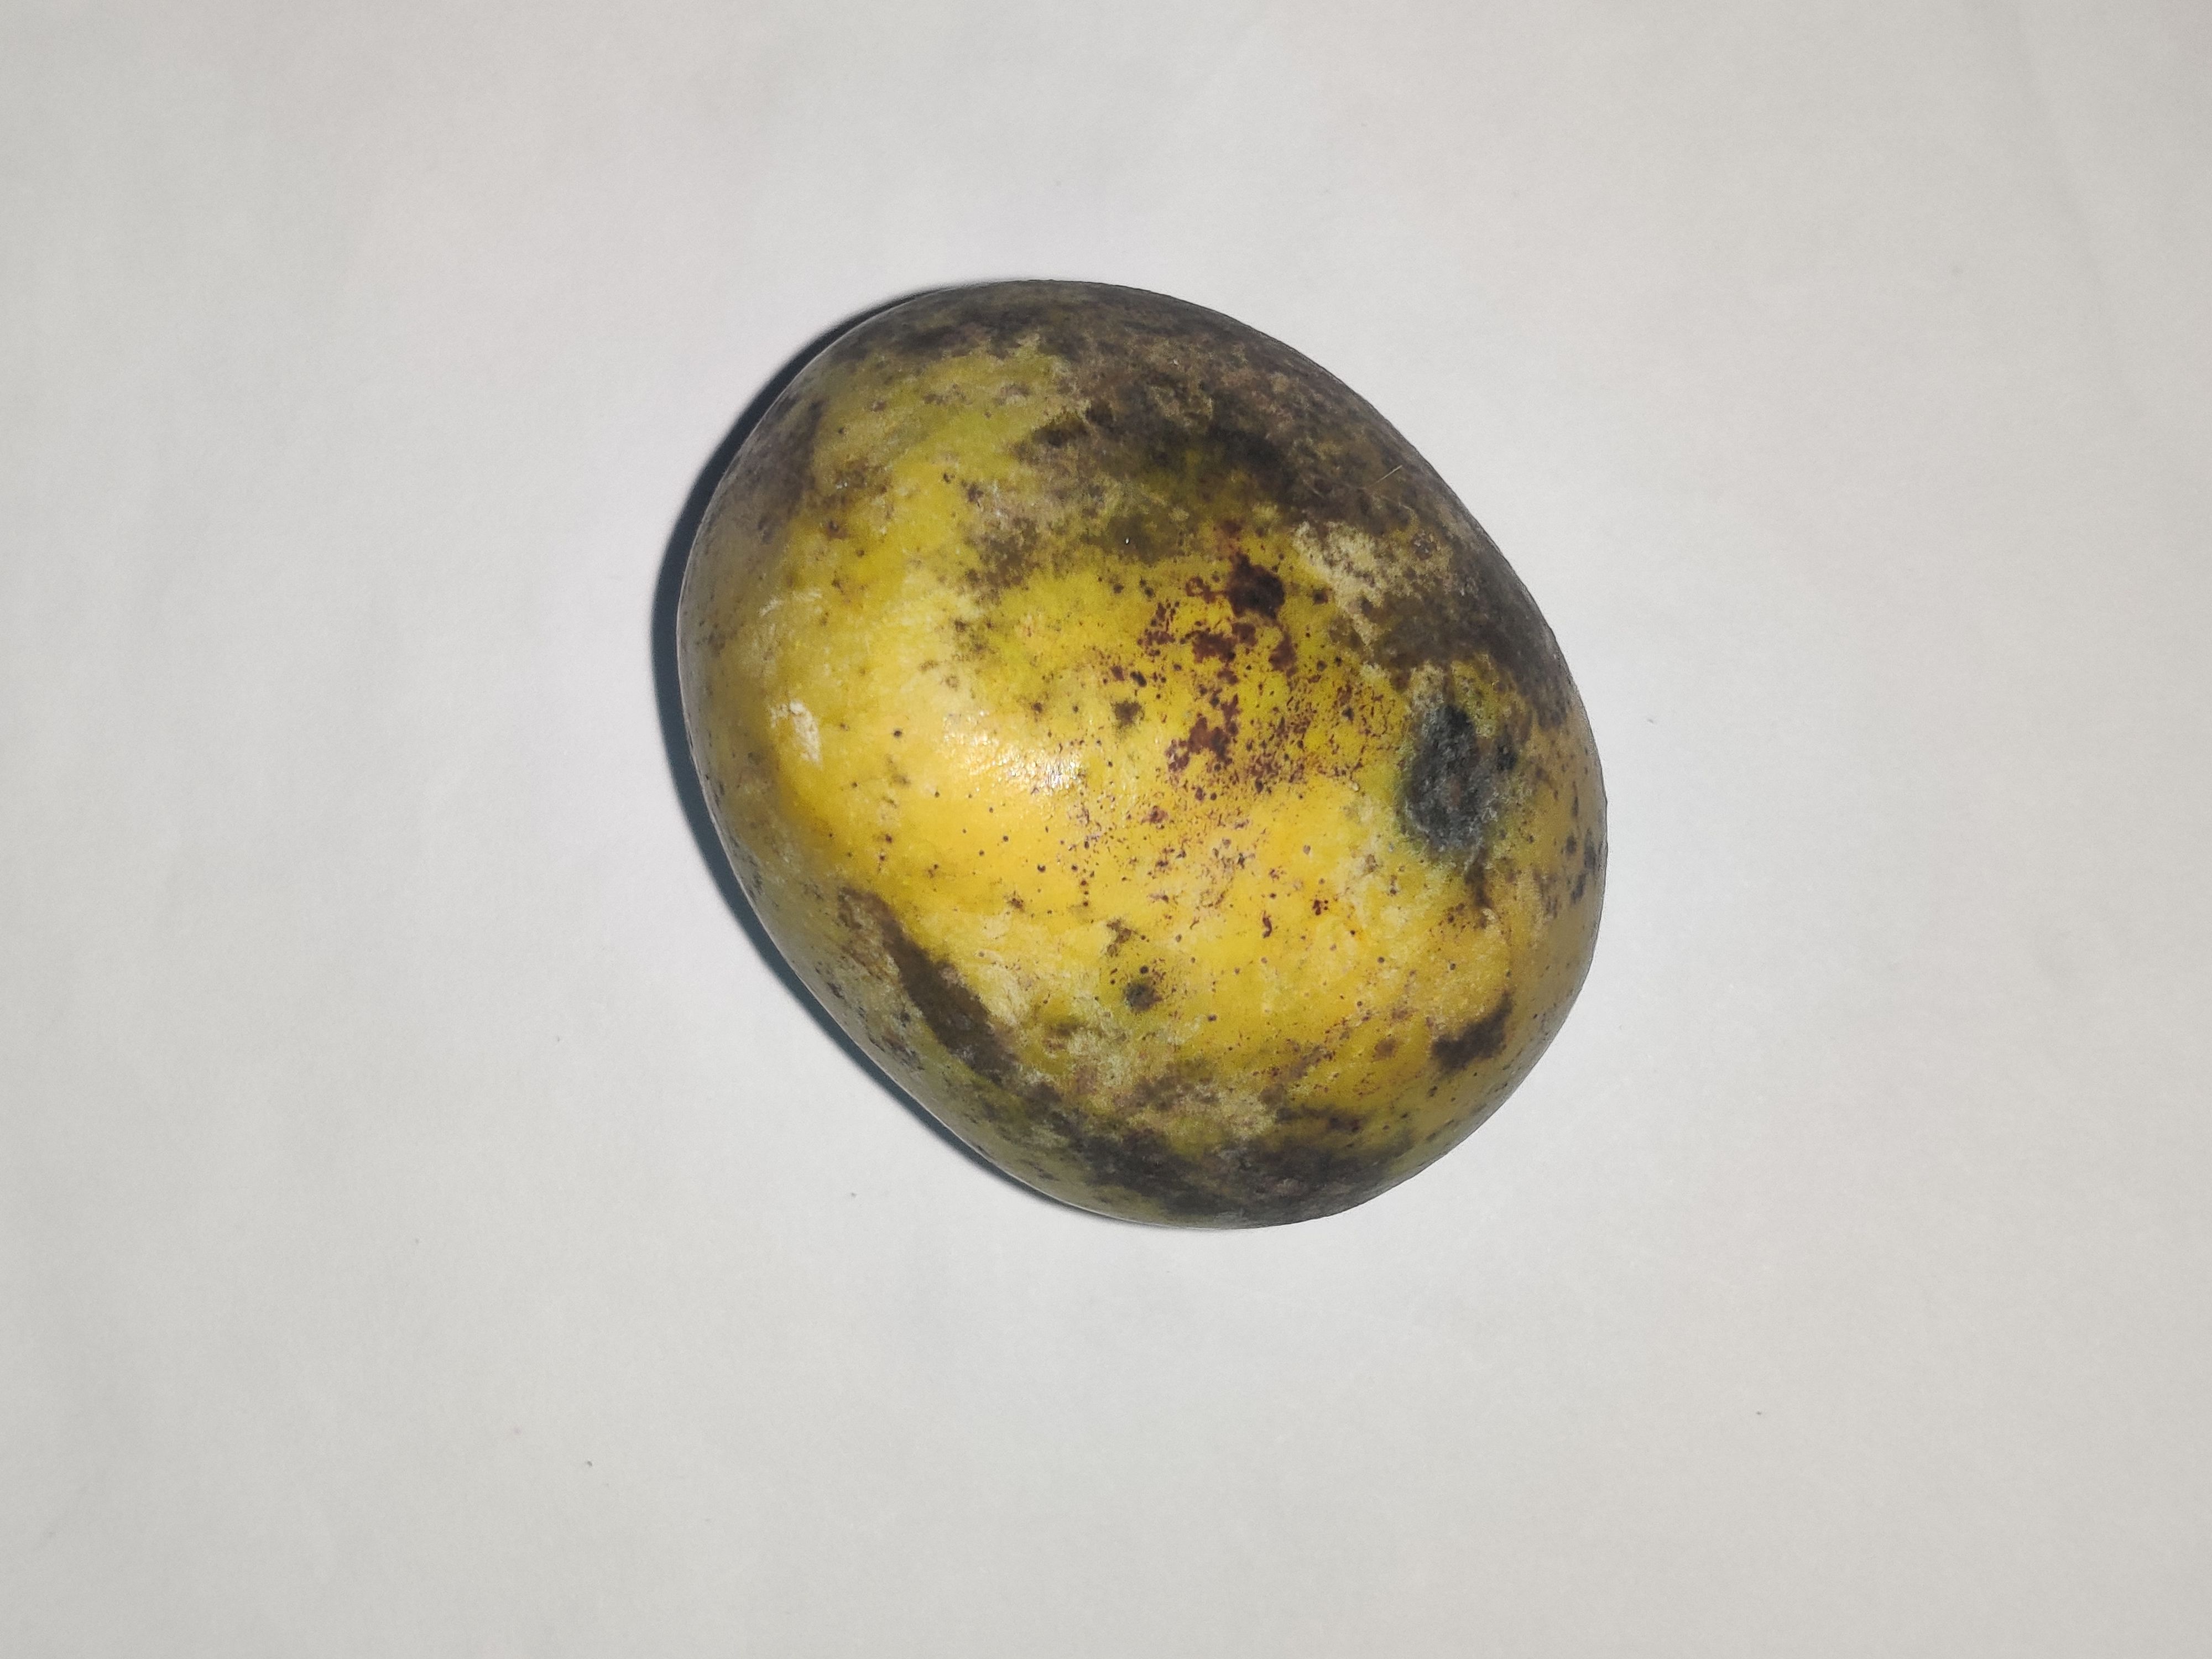
Fruit: mango
Grade: 3rd-grade